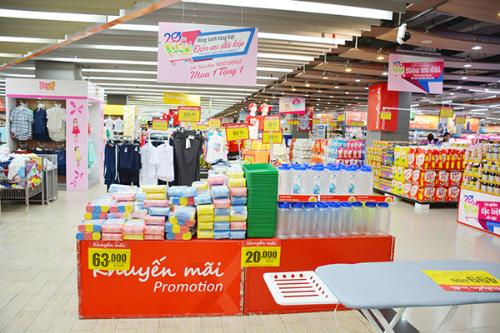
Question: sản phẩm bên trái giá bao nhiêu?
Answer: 63 nghìn đồng